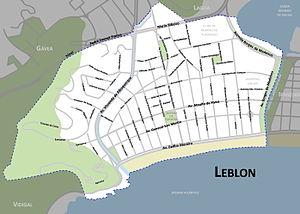
Leblon est un des quartiers les plus bourgeois de Rio de Janeiro, situé entre la célèbre Ipanema, le Lagoa, le Jardin botanique, et les Deux Frères.